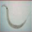
Label: worm